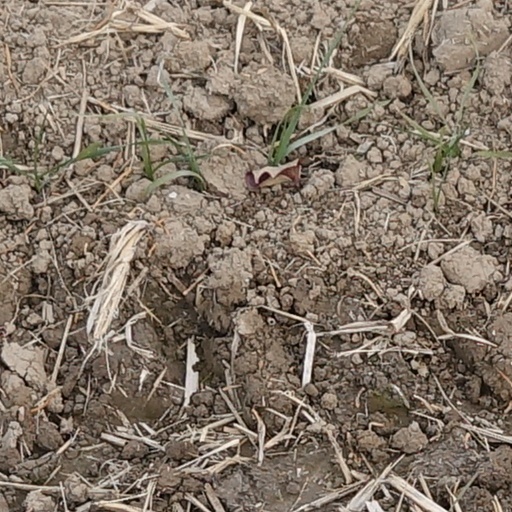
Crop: wheat